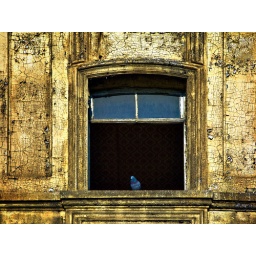
pigeon in abandoned house